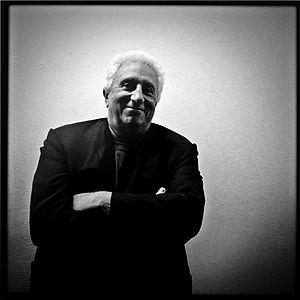
Massimo Vitali est un photographe italien contemporain.